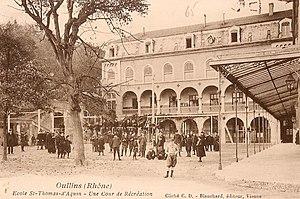
Deuxième terrasse de l'école Saint-Thomas d'Aquin Oullins
L'école Saint-Thomas d'Aquin-Veritas à Oullins, créé en 1833, est un établissement privé catholique d'enseignement secondaire et supérieur, situé au 56/70 rue du Perron à Oullins. Il fait partie d'un centre scolaire réunissant également une antenne à Saint-Genis-Laval où se trouve un collège, une antenne à Mornant où se trouve une école primaire avec maternelle ainsi qu'un collège et un lycée, et une dernière antenne à Givors où se trouvent deux écoles primaires avec maternelle ainsi qu'un collège, le lycée professionnel étant transféré sur d'autres structures. Elle est appelée par l'abréviation de « St Thom' » ou « St Thomas » par les élèves. Le centre scolaire rassemble près de 3 700 élèves et étudiants.